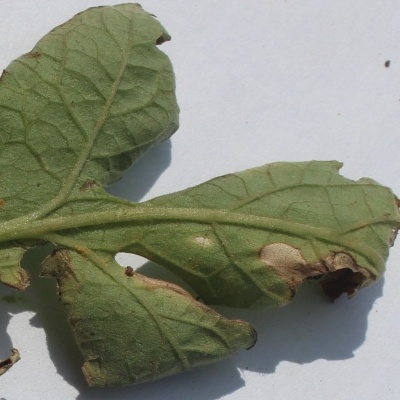
Crop: Tomato
Condition: leaf blight